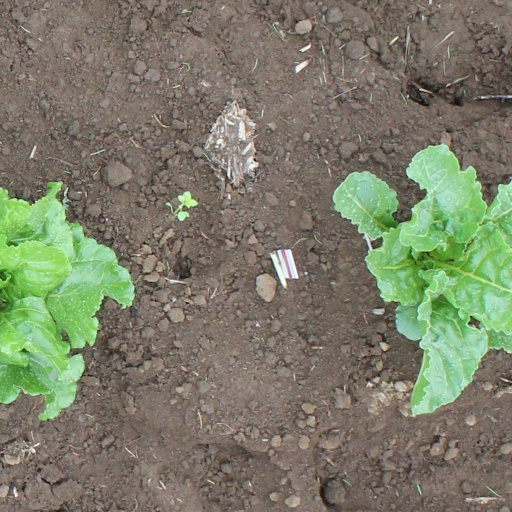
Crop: sugar beet